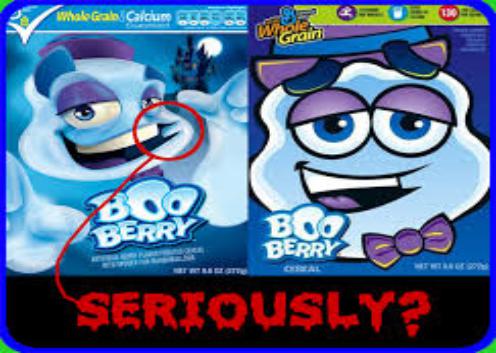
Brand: Boo Berry
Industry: Food